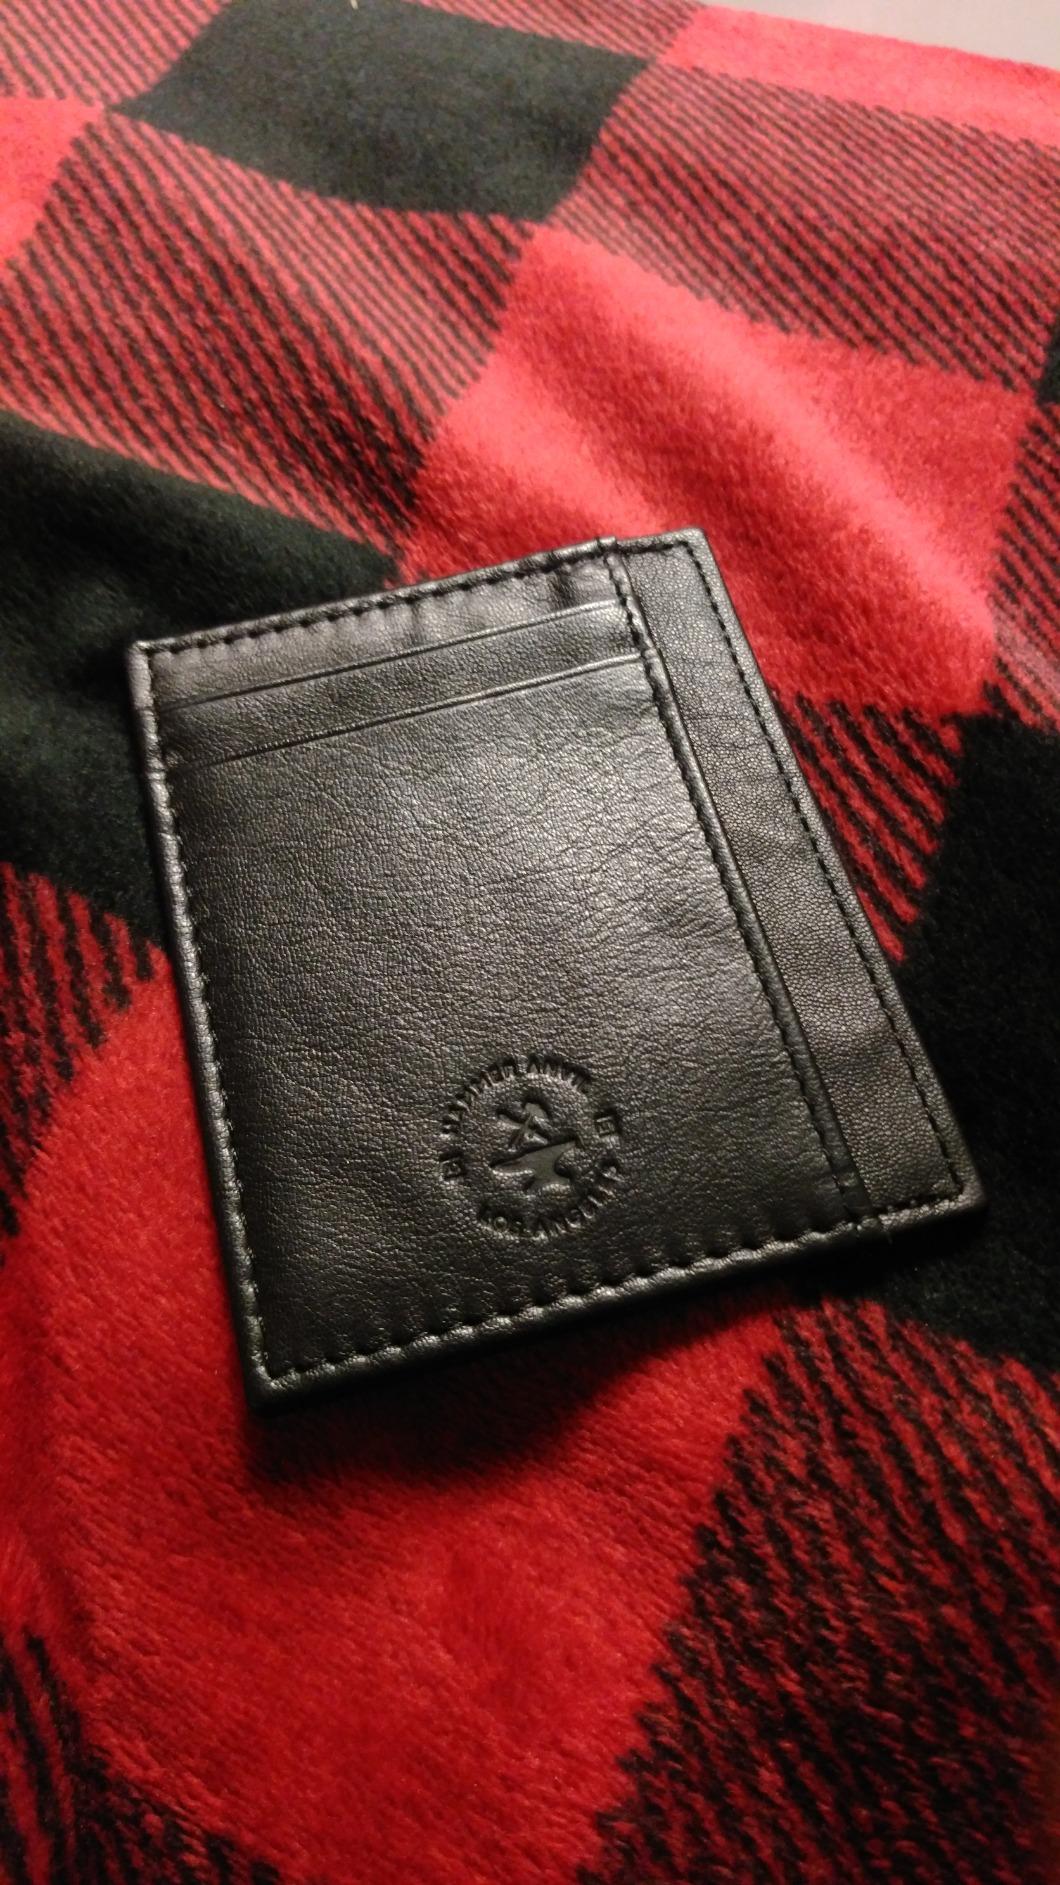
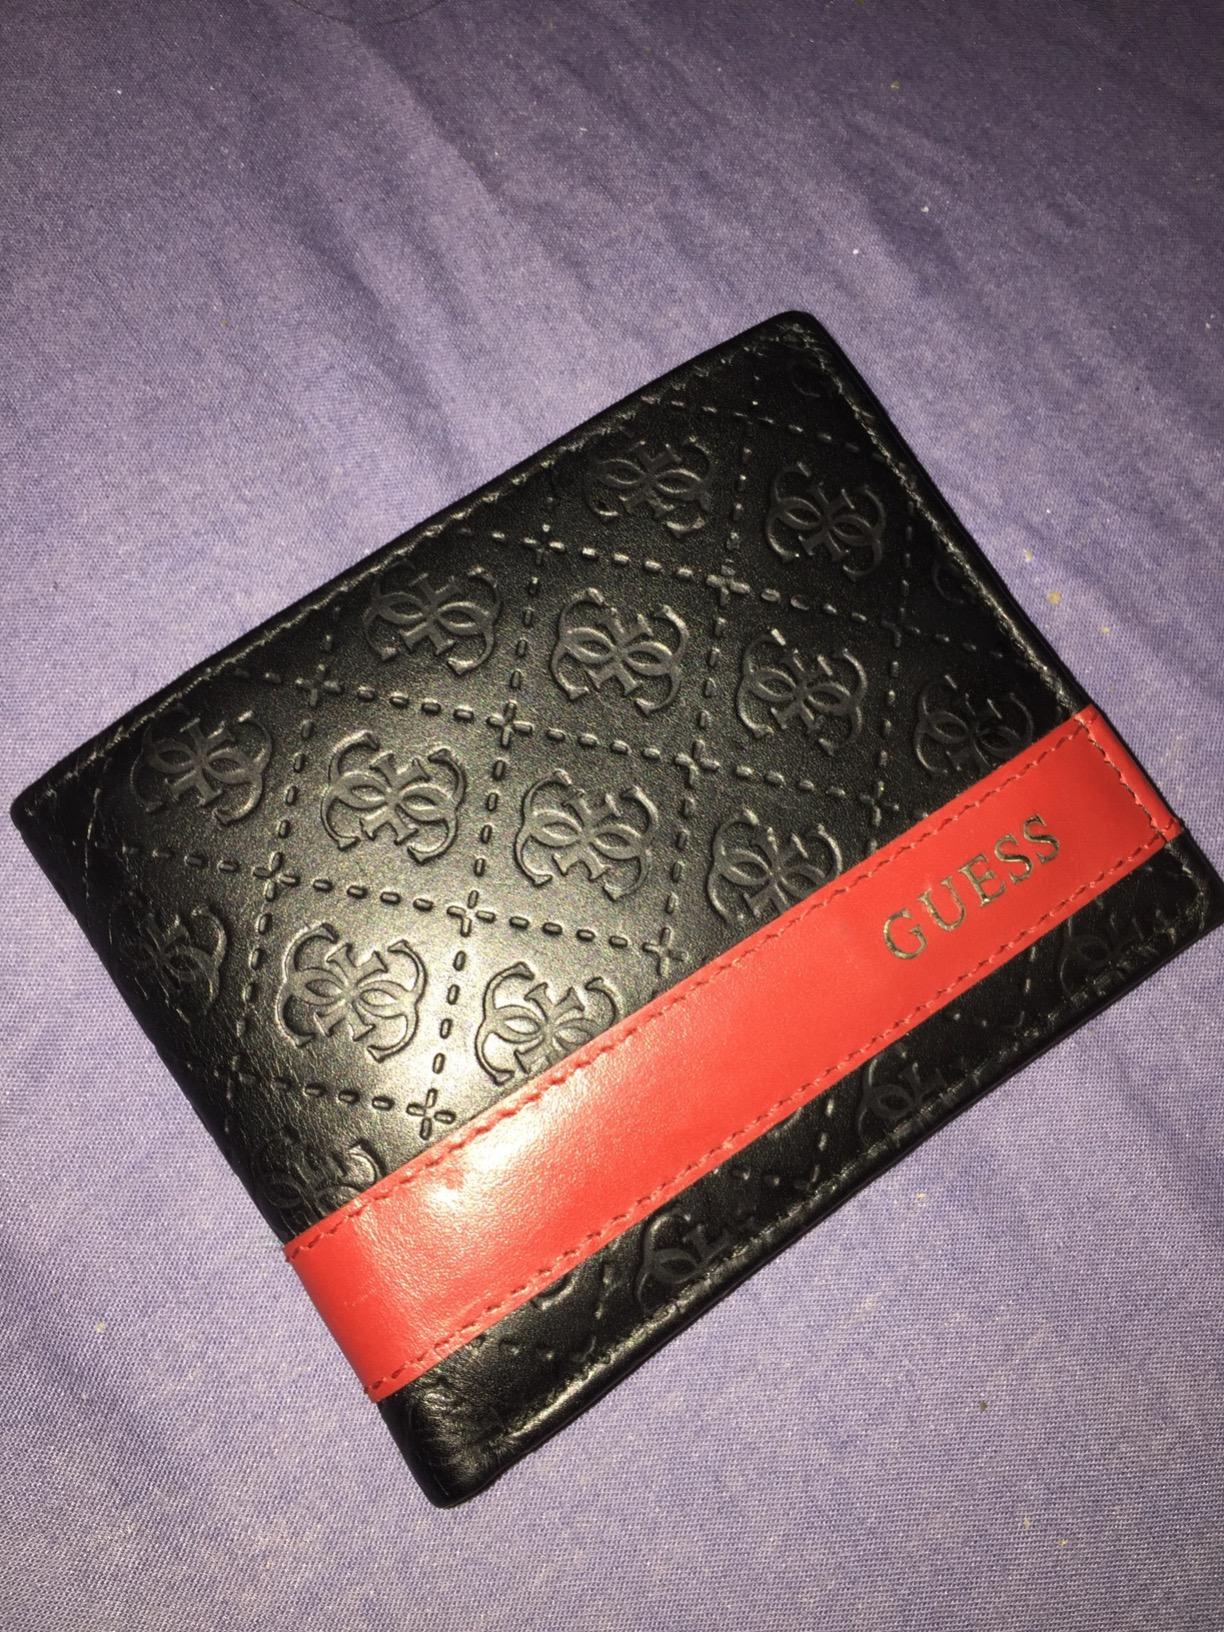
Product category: accessories_wallet
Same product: no